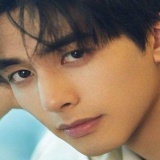
diễn viên Tống Uy Long